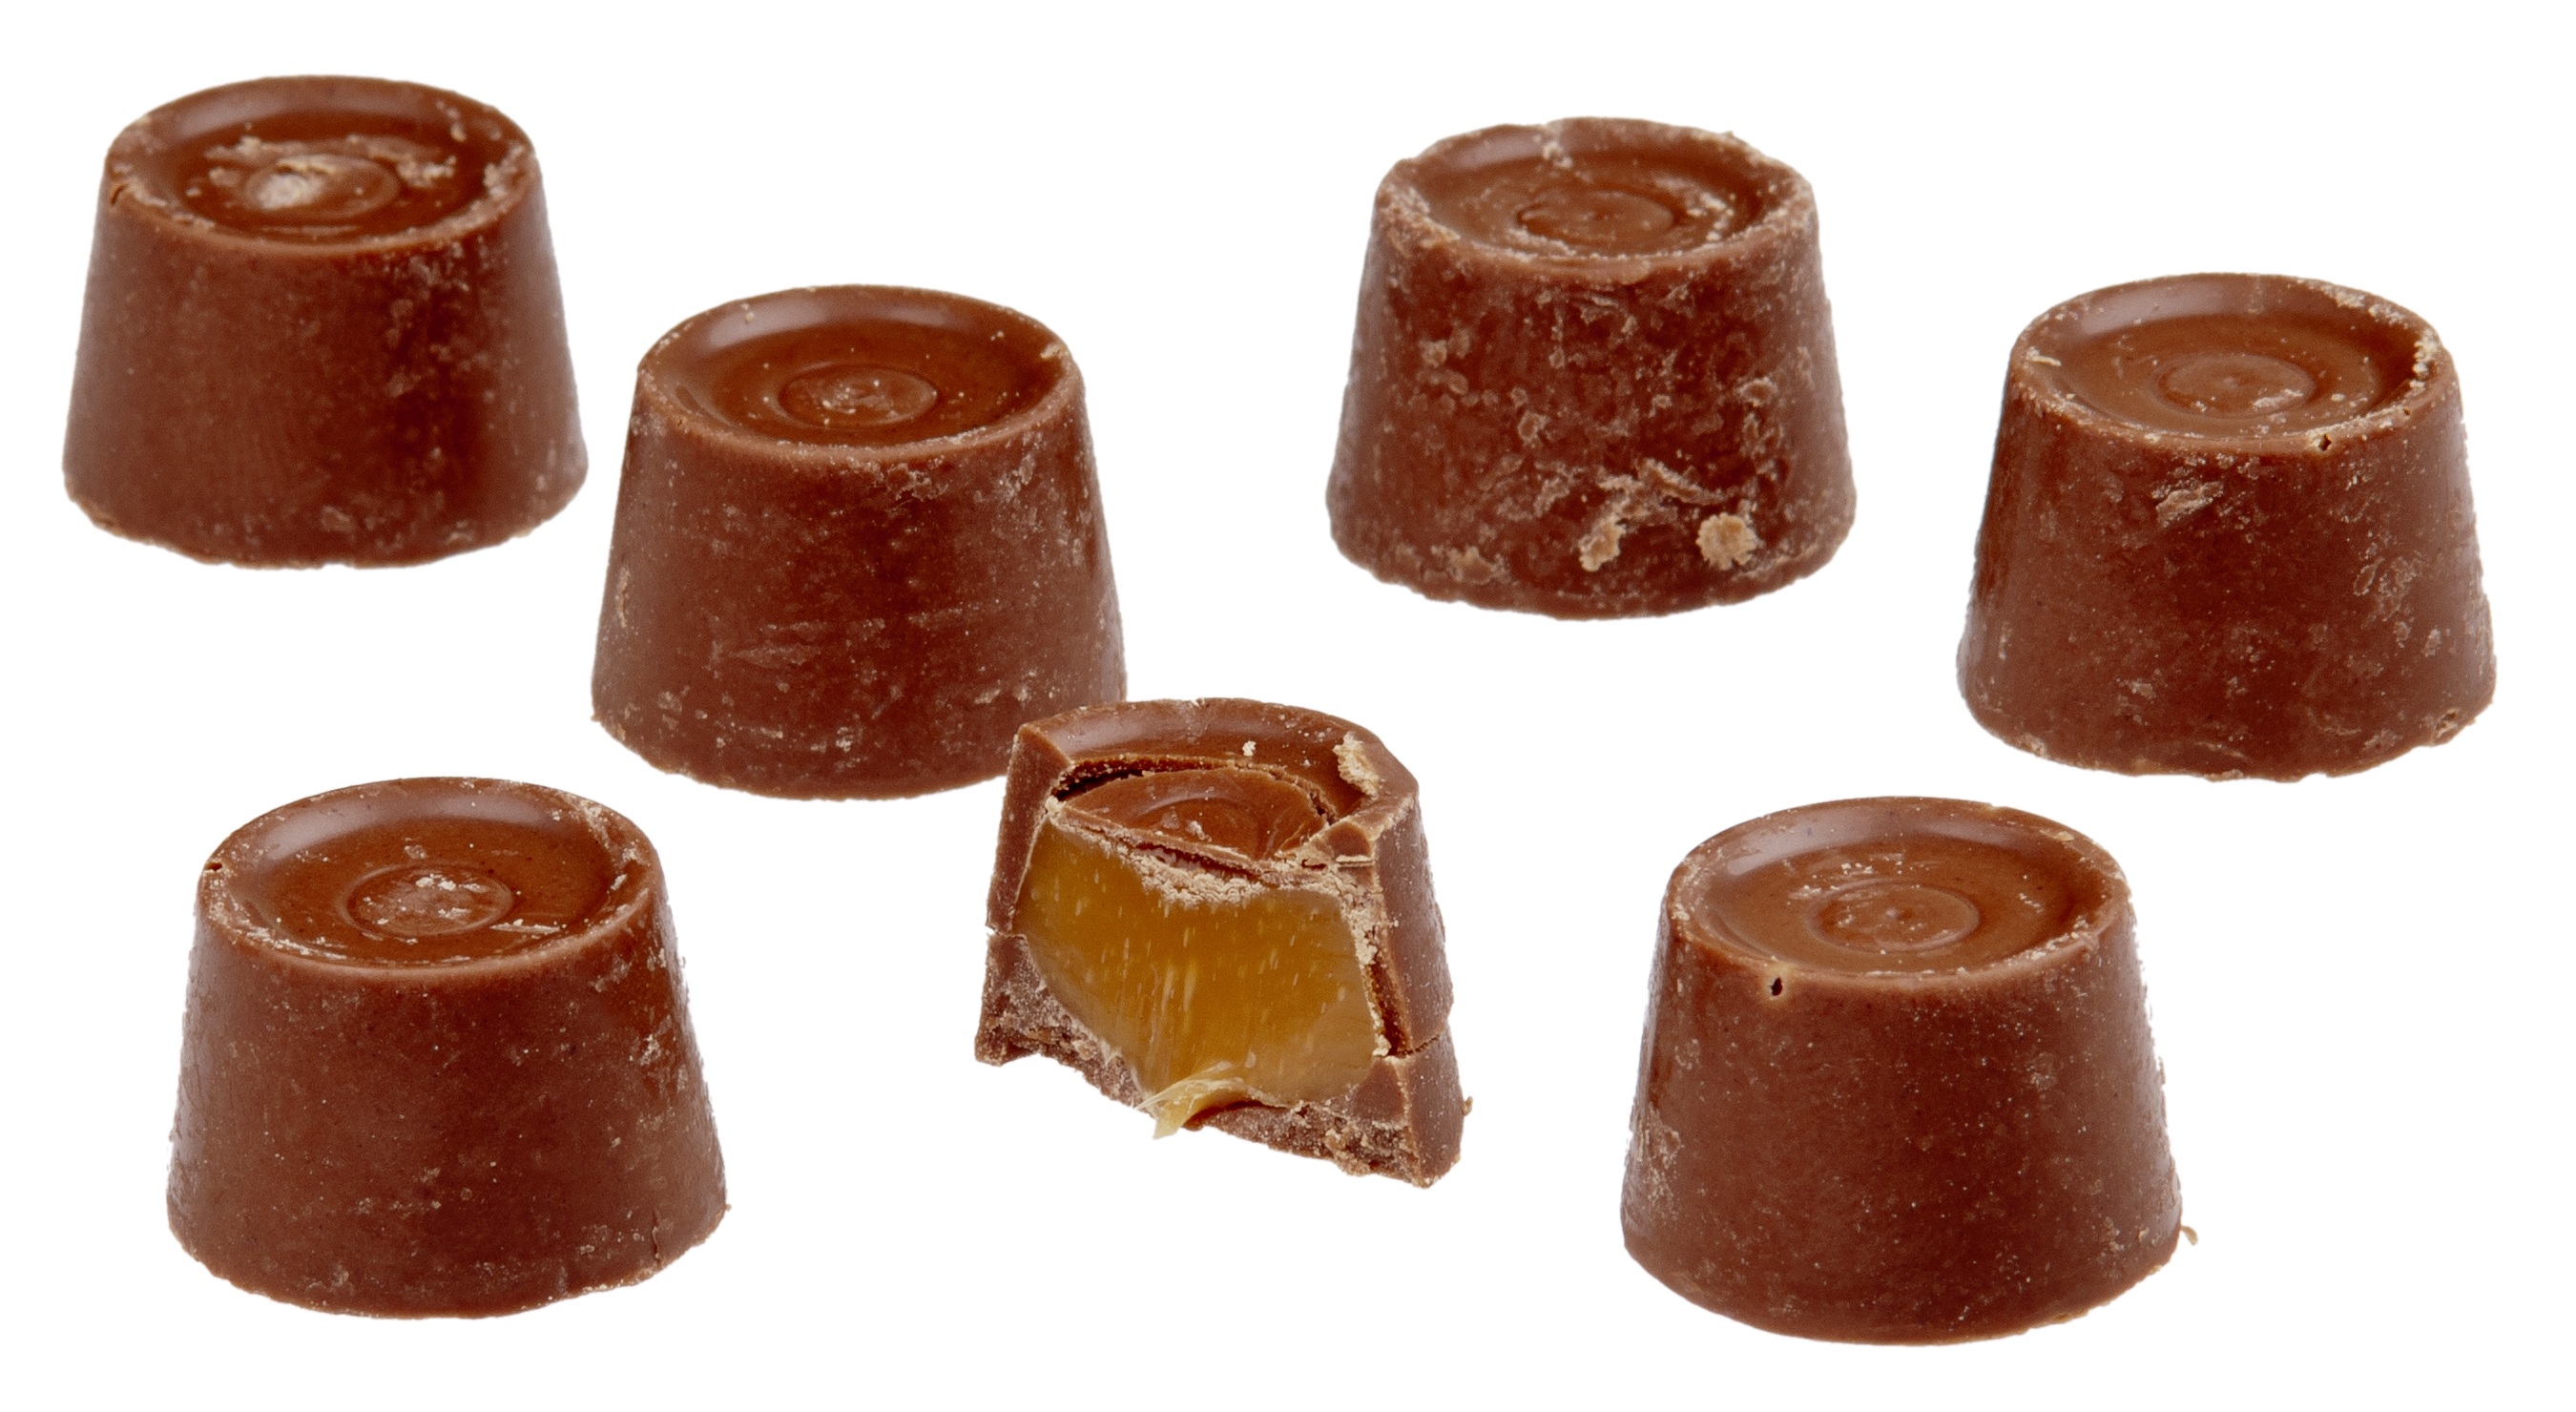
sweet, food, produce, chocolate, dessert, delicious, fudge, sugar, candy, us, diet, confectionery, candies, praline, unhealthy, bonbon, chocolate truffle, rolo